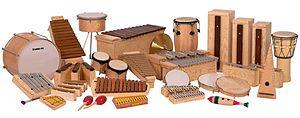
Instrumentarium Orff-Schulwerk de la Société Studio 49
La société Studio 49 a été fondée en 1949 par le luthier Klaus Becker-Ehmck.
Le Orff-Schulwerk, est une pédagogie musicale active créée et développée par un groupe pédagogique composé du compositeur Carl Orff, de la chorégraphe Dorothée Gunther, de la musicienne Gunild Keetman et de la danseuse Maja Lex. Elle est actuellement diffusée en France par l’Association Carl-Orff France. Il s'agit d’un mouvement pédagogique international présent dans 35 pays sur tous les continents. L’Institut Orff de Salzbourg coordonne les actions du Orff Schulwerk à travers le monde.